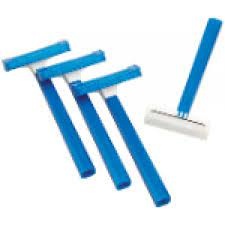
Razors Grooming Pkt 4
Razors Grooming Pkt 4
Brand: Zilco
Category: Animals & Pet Supplies > Pet Supplies > Pet Grooming Supplies > Pet Hair Clippers & Trimmers > Blade Sharpeners